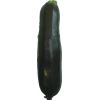
Label: Zucchini dark 1